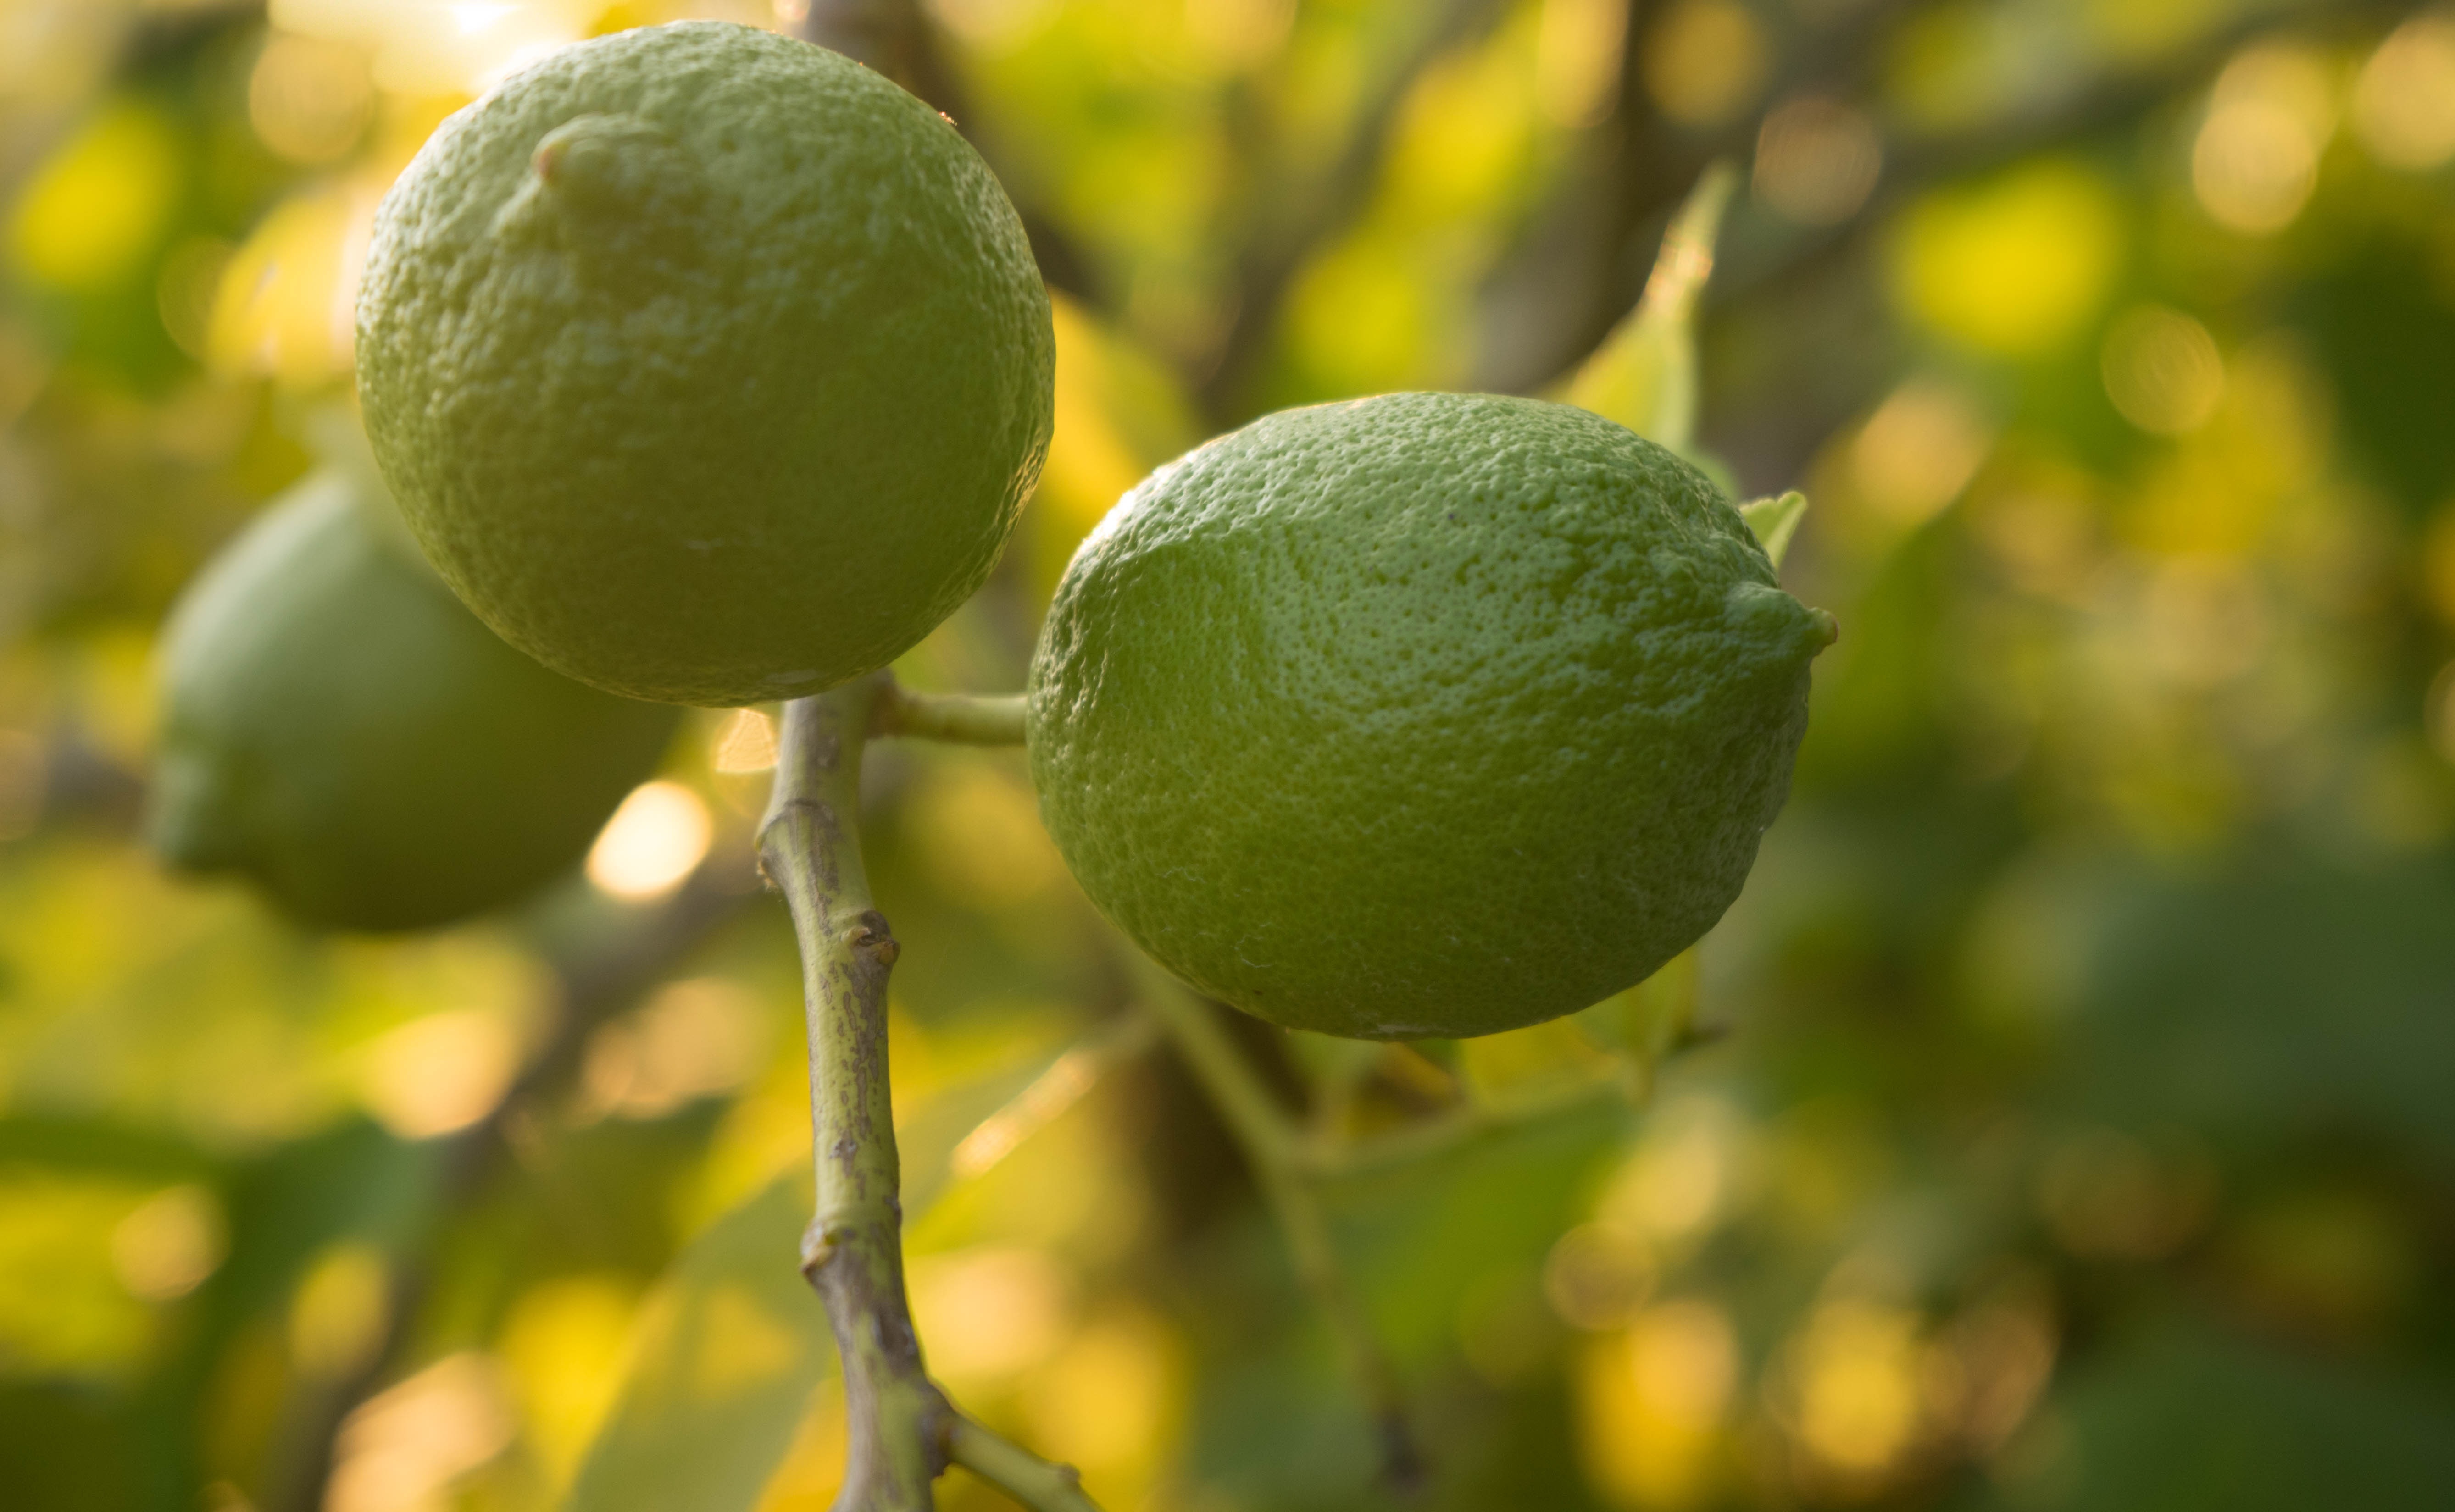
nature, branch, plant, fruit, leaf, flower, summer, food, green, produce, natural, fresh, colorful, juicy, healthy, flora, lemon, freshness, lime, fresh fruit, limes, citron, citrus, macro photography, flowering plant, bitter orange, land plant, sweet lemon, key lime, yuzu